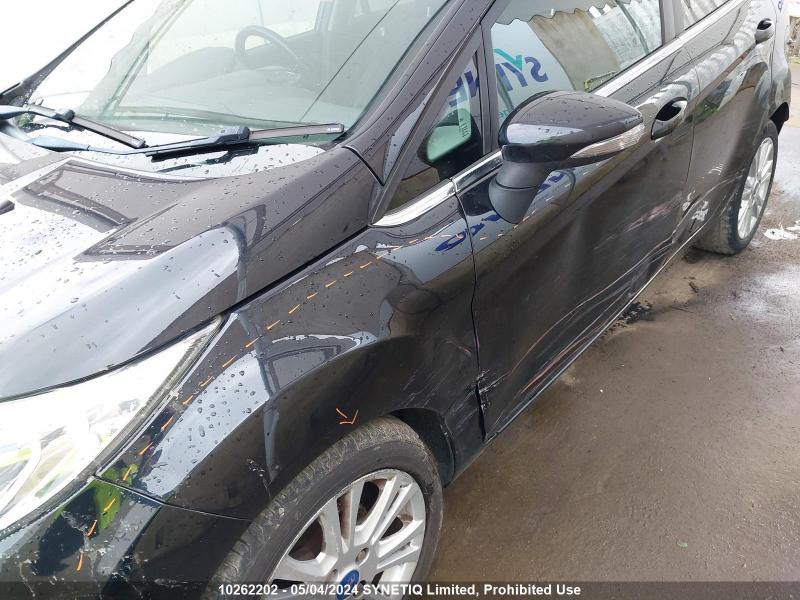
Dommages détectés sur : aile avant gauche, porte avant gauche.
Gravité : mineur